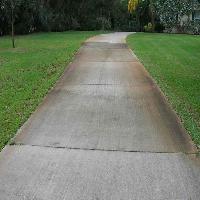
Weather: cloudy or overcast